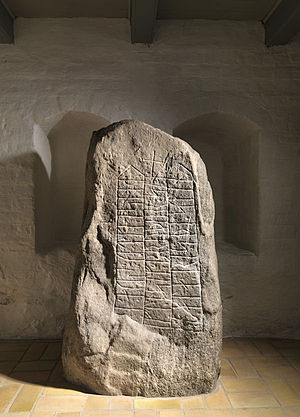
Vester Tørslev-stenen
Vester Tørslev-stenen er en runesten, fundet i Vester Tørslev i 1870. Stenen blev fundet på en mark i en grøftekant i Gettrup ved den gamle hovedvej mellem V. Tørslev og Gettrup, lidt nord for Glenstrup Sø. Nu har den plads i Vester Tørslev kirkes våbenhus. Vester Tørslev-stenen er fundet i det område af Danmark, hvor der er rejst flest runesten i den sene vikingetid omkring 970-1020 e.Kr., nemlig i området mellem Randers, Hobro og Viborg. Her er rejst omkring 30 runesten. Vester Tørslev ligger mellem Hobro og Randers, og nogle af de nærmestliggende runesten er Svenstrup-stenen og Glenstrup-stenen 2.